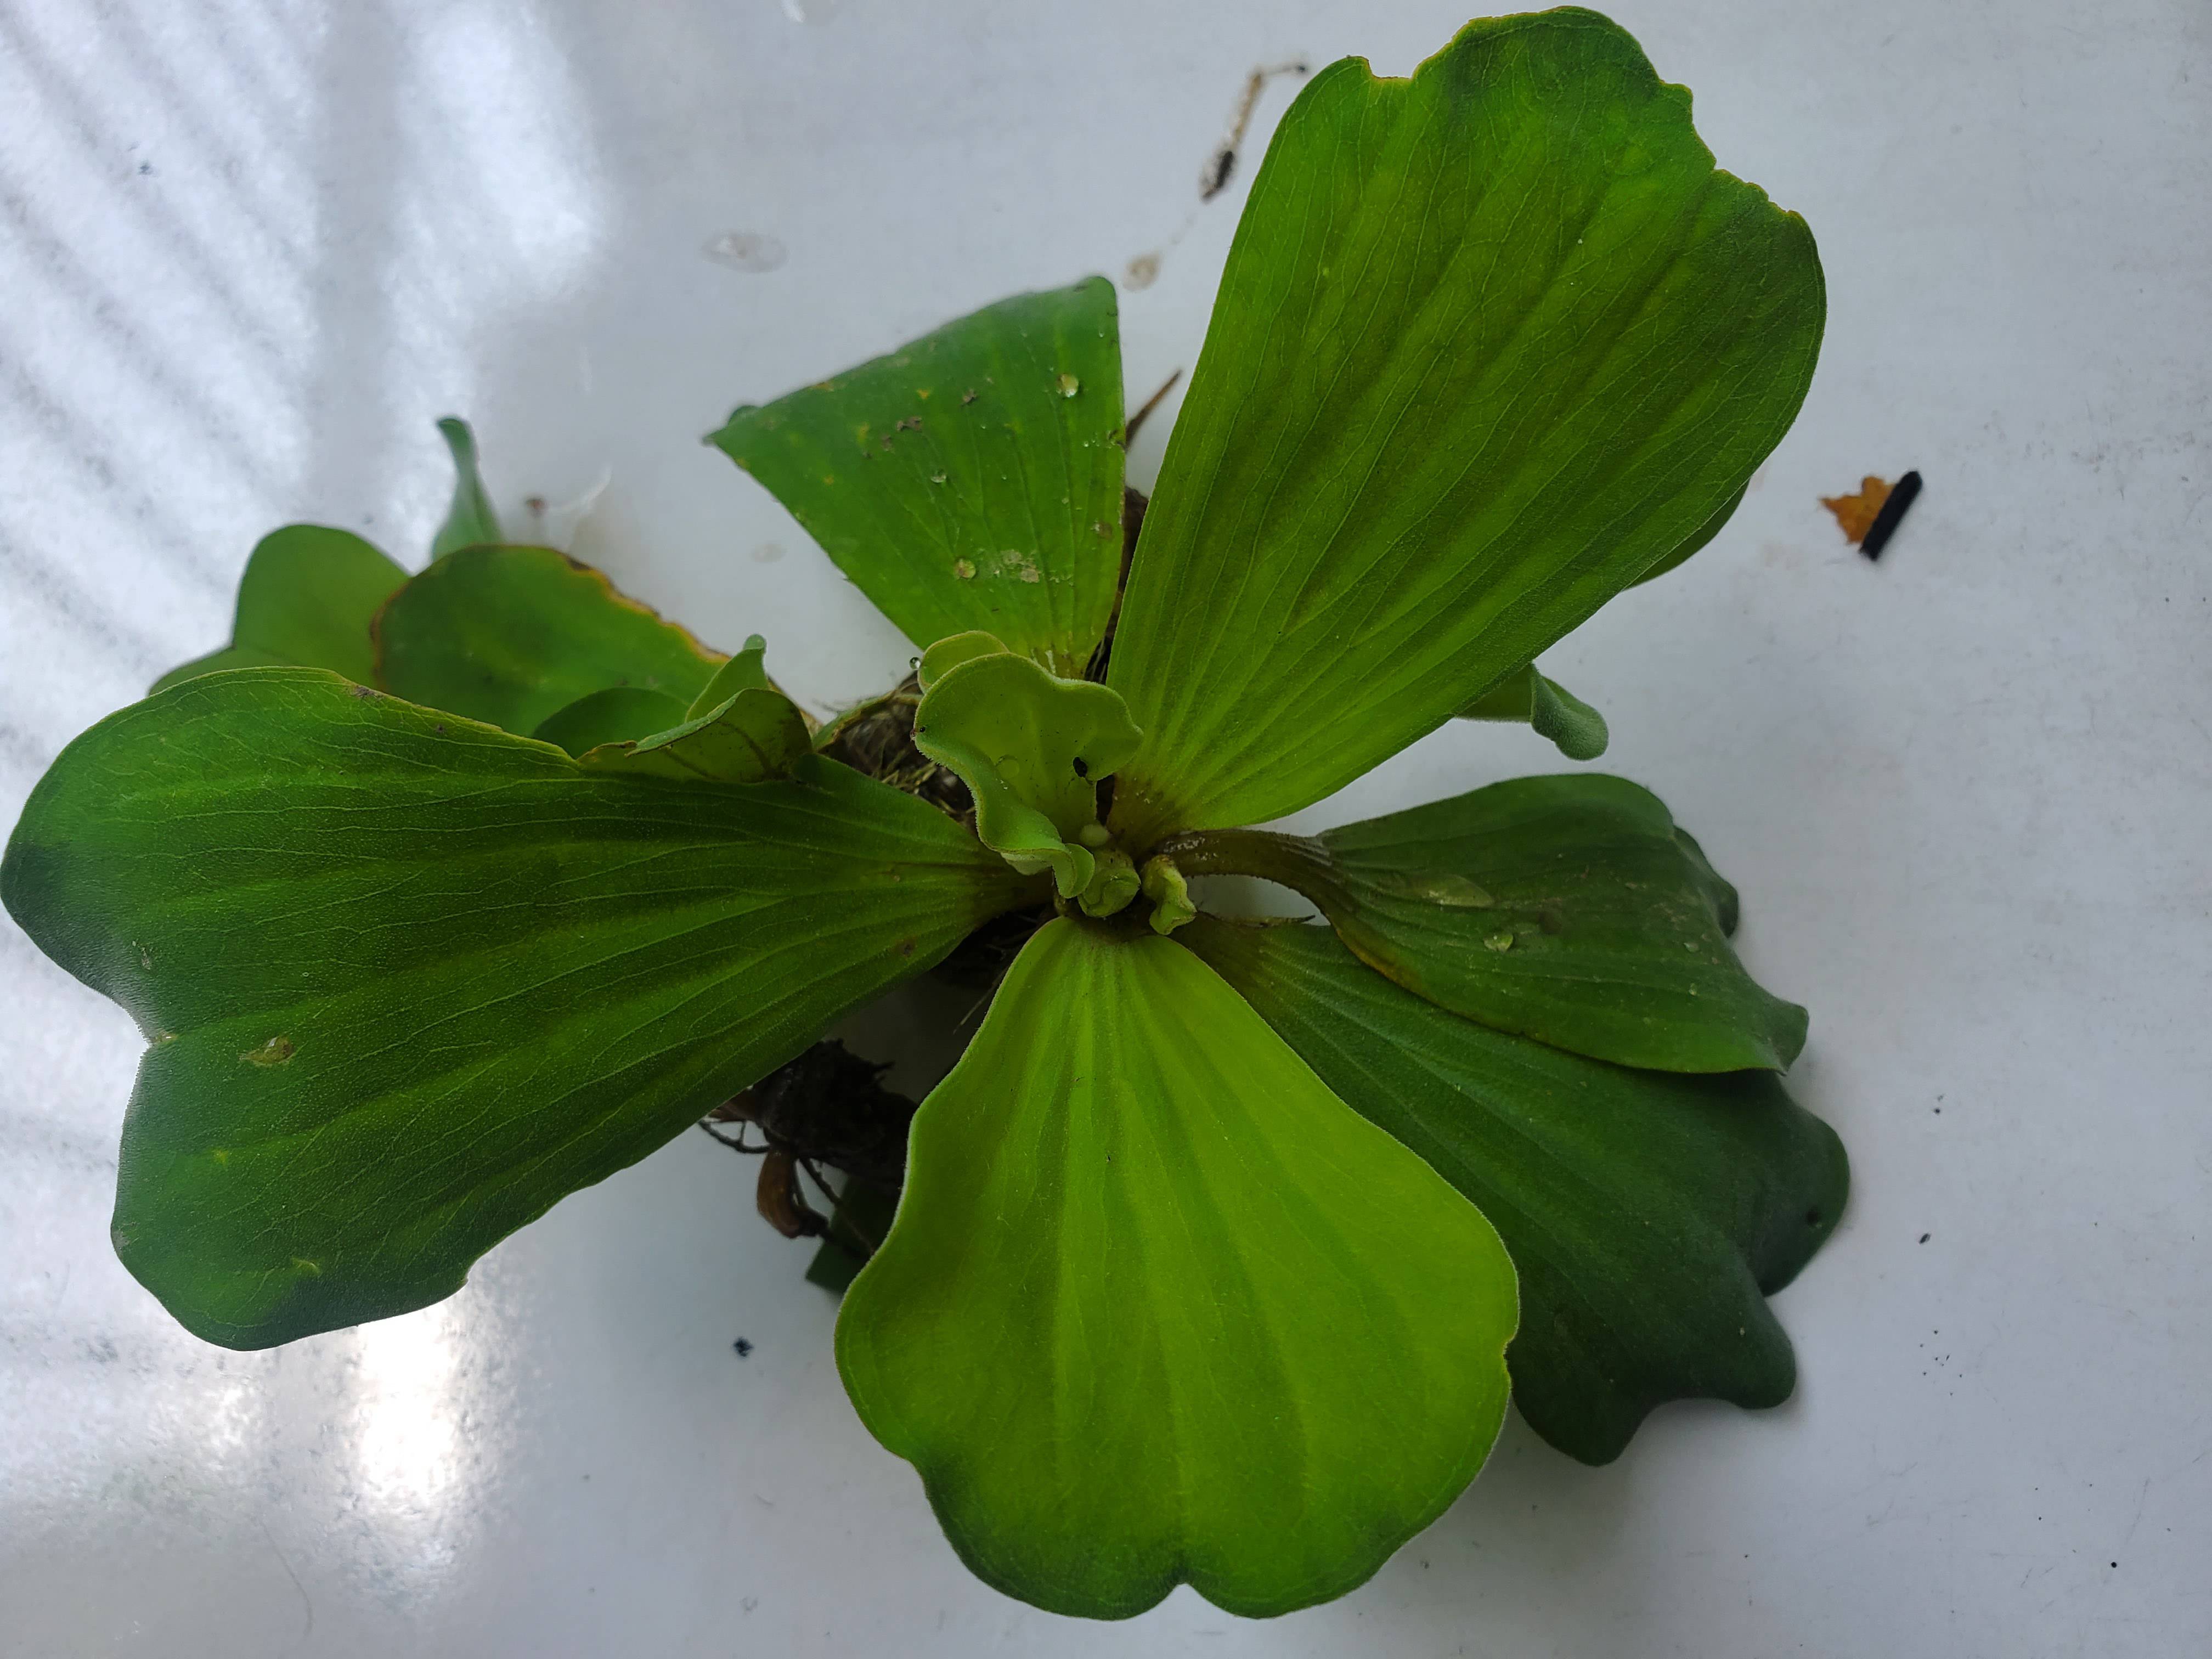
Species: Water Lettuce (Pistia stratiotes)